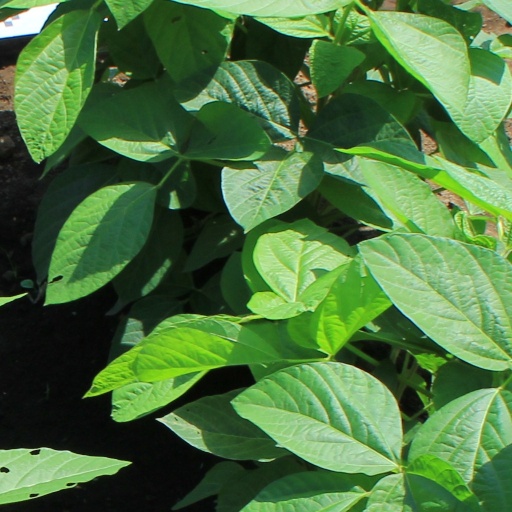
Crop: soybean